Eighth Crusade

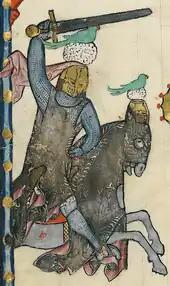
A knight of the Crusade of 1267

The Mongol Ilkhan Abaqa had corresponded with James I of Aragon in early 1267, inviting him to join forces against the Mamluks. James had sent an ambassador to Abaqa in the person of Jayme Alaric de Perpignan, who returned with a Mongol embassy. Clement IV and Alfonso X of Castile tried to dissuade James from a military mission to the Holy Land, regarding him as having low moral character. However, Clement IV died in November 1268 and it was almost three years until Gregory X became the new pope, and the king of Castile had little influence in Aragon. James, who had just completed the conquest of Murcia, began collecting funds for a crusade. On 1 September 1269, he sailed east from Barcelona with a powerful squadron. Immediately running into a storm. The king and most of his fleet returned home. Only a small squadron under two of the king's illegitimate sons, Pedro Fernández and Fernán Sánchez, continued the journey. They arrived at Acre at the end of December, shortly after Baibars had broken the truce, appearing at Acre with a large force. The Aragonese immediately wanted to attack the enemy, but were restrained by the Templars and Hospitallers. The Christian forces were diminished. Geoffrey of Sargines had died in April 1269 and was replaced by Robert of Cresque. His French regiment, now commanded by Olivier de Termes, was deployed on a raid beyond Montfort. The Acrean forces caught sight of the Muslim forces as they were returning. Olivier de Termes wished to slip unobserved back into Acre, but Robert of Cresque insisted on an attack. They fell into the ambush laid for them by Baibars, and few of them survived. The troops inside Acre wanted to go to their rescue, but the Aragonese restrained them. Soon afterwards they returned to Aragon, having achieved nothing.